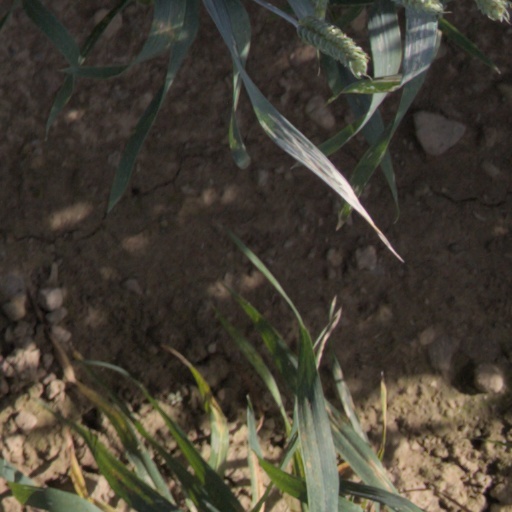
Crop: wheat